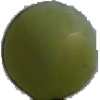
Label: Grape White 4